Sega

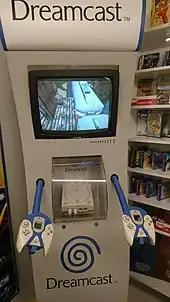
A demo Dreamcast kiosk at the Finnish Museum of Games in Tampere, Finland, in 2017

Sega is one of the world's most prolific arcade game producers, having developed more than 500 games, 70 franchises, and 20 arcade system boards since 1981. It has been recognized by Guinness World Records for this achievement. Of Sega's arcade division, "Eurogamer"'s Martin Robinson said, "It's boisterous, broad and with a neat sense of showmanship running through its range. On top of that, it has something that's often evaded its console-dwelling cousin: success."